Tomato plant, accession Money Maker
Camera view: tilt-top (135 deg); turntable rotation: 270 degrees
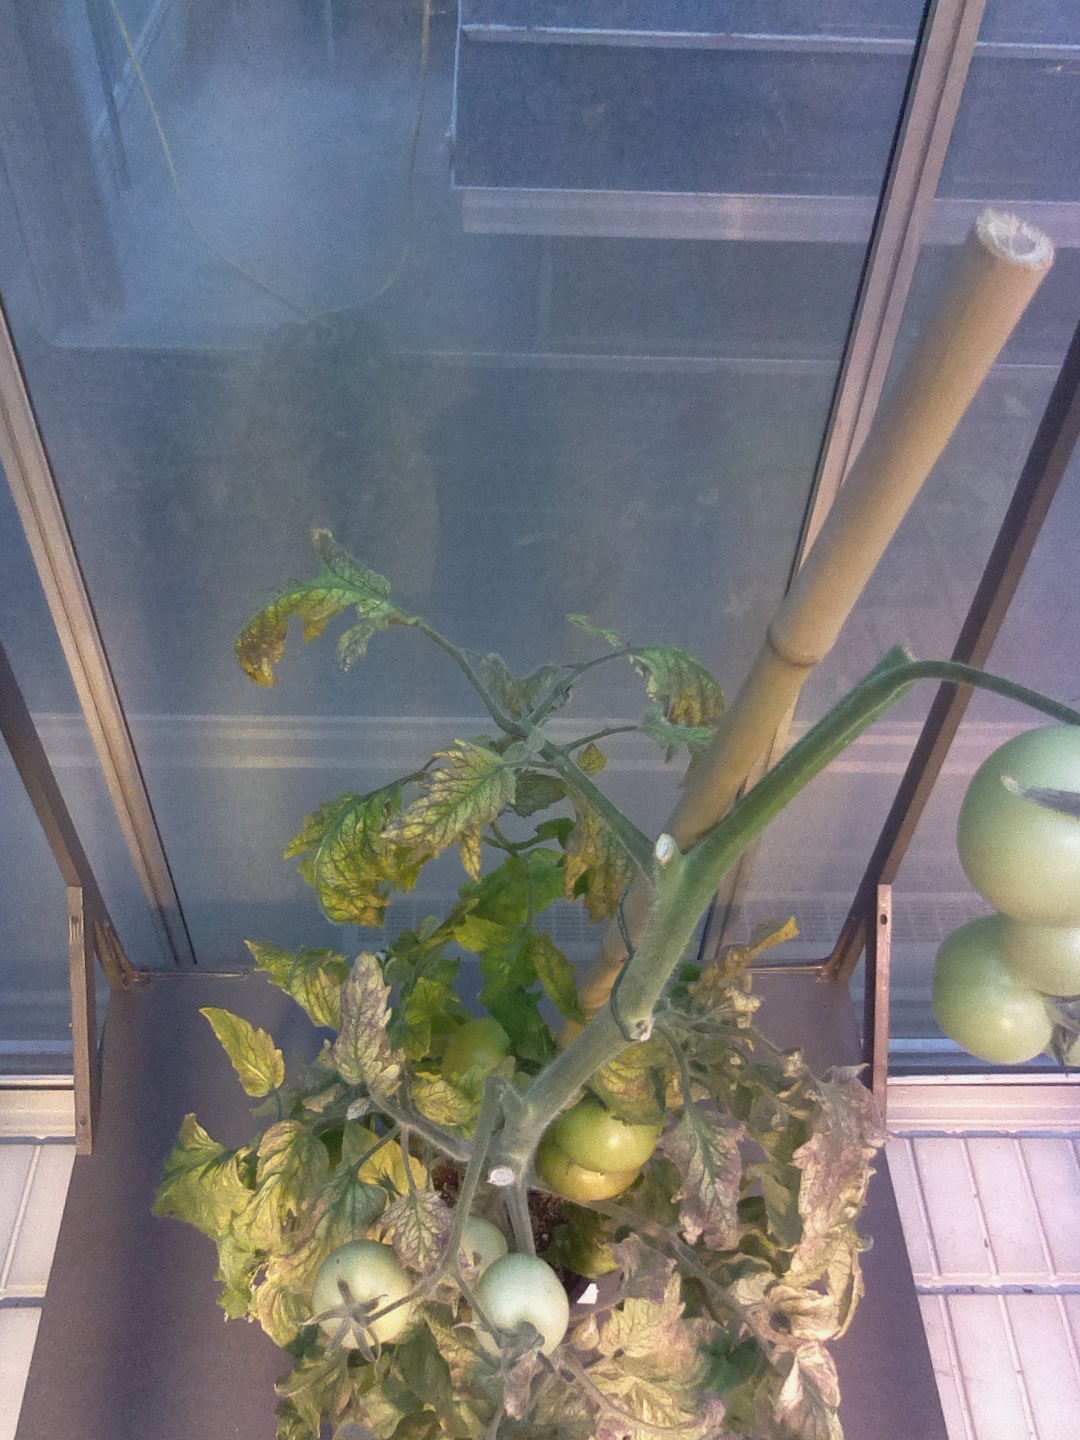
BBCH growth stage 79: 90% -100% of final fruit size